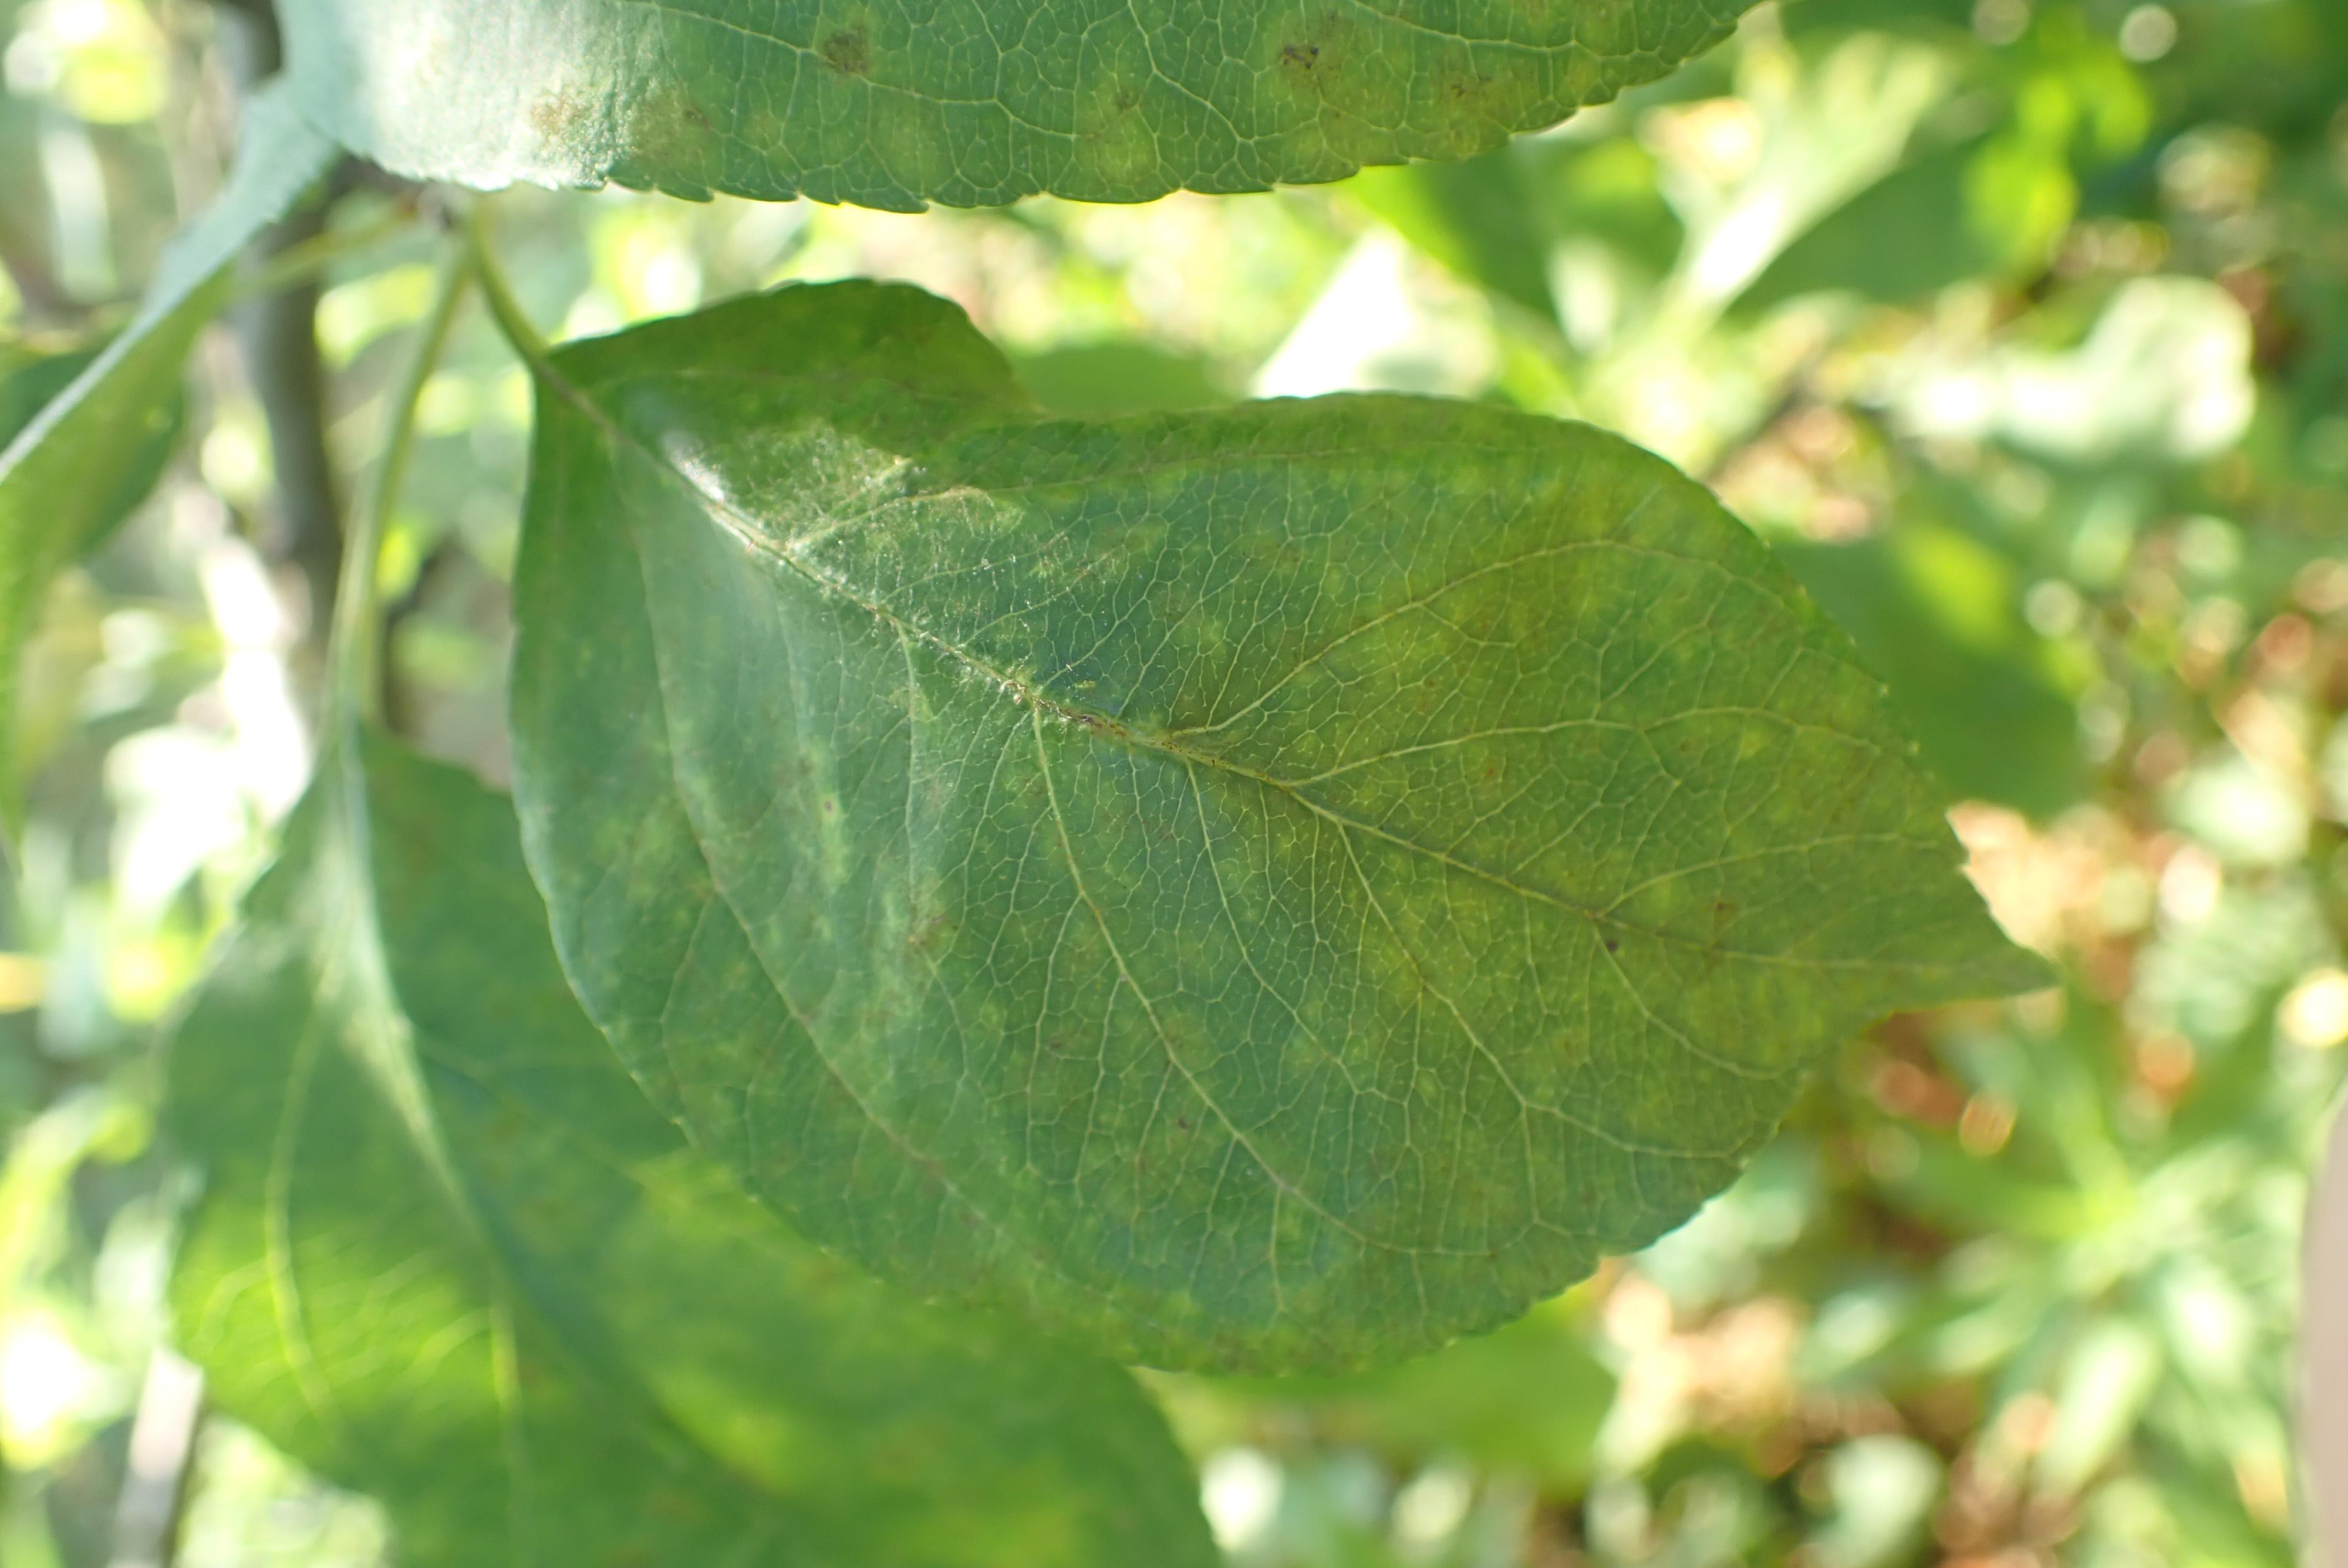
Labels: scab